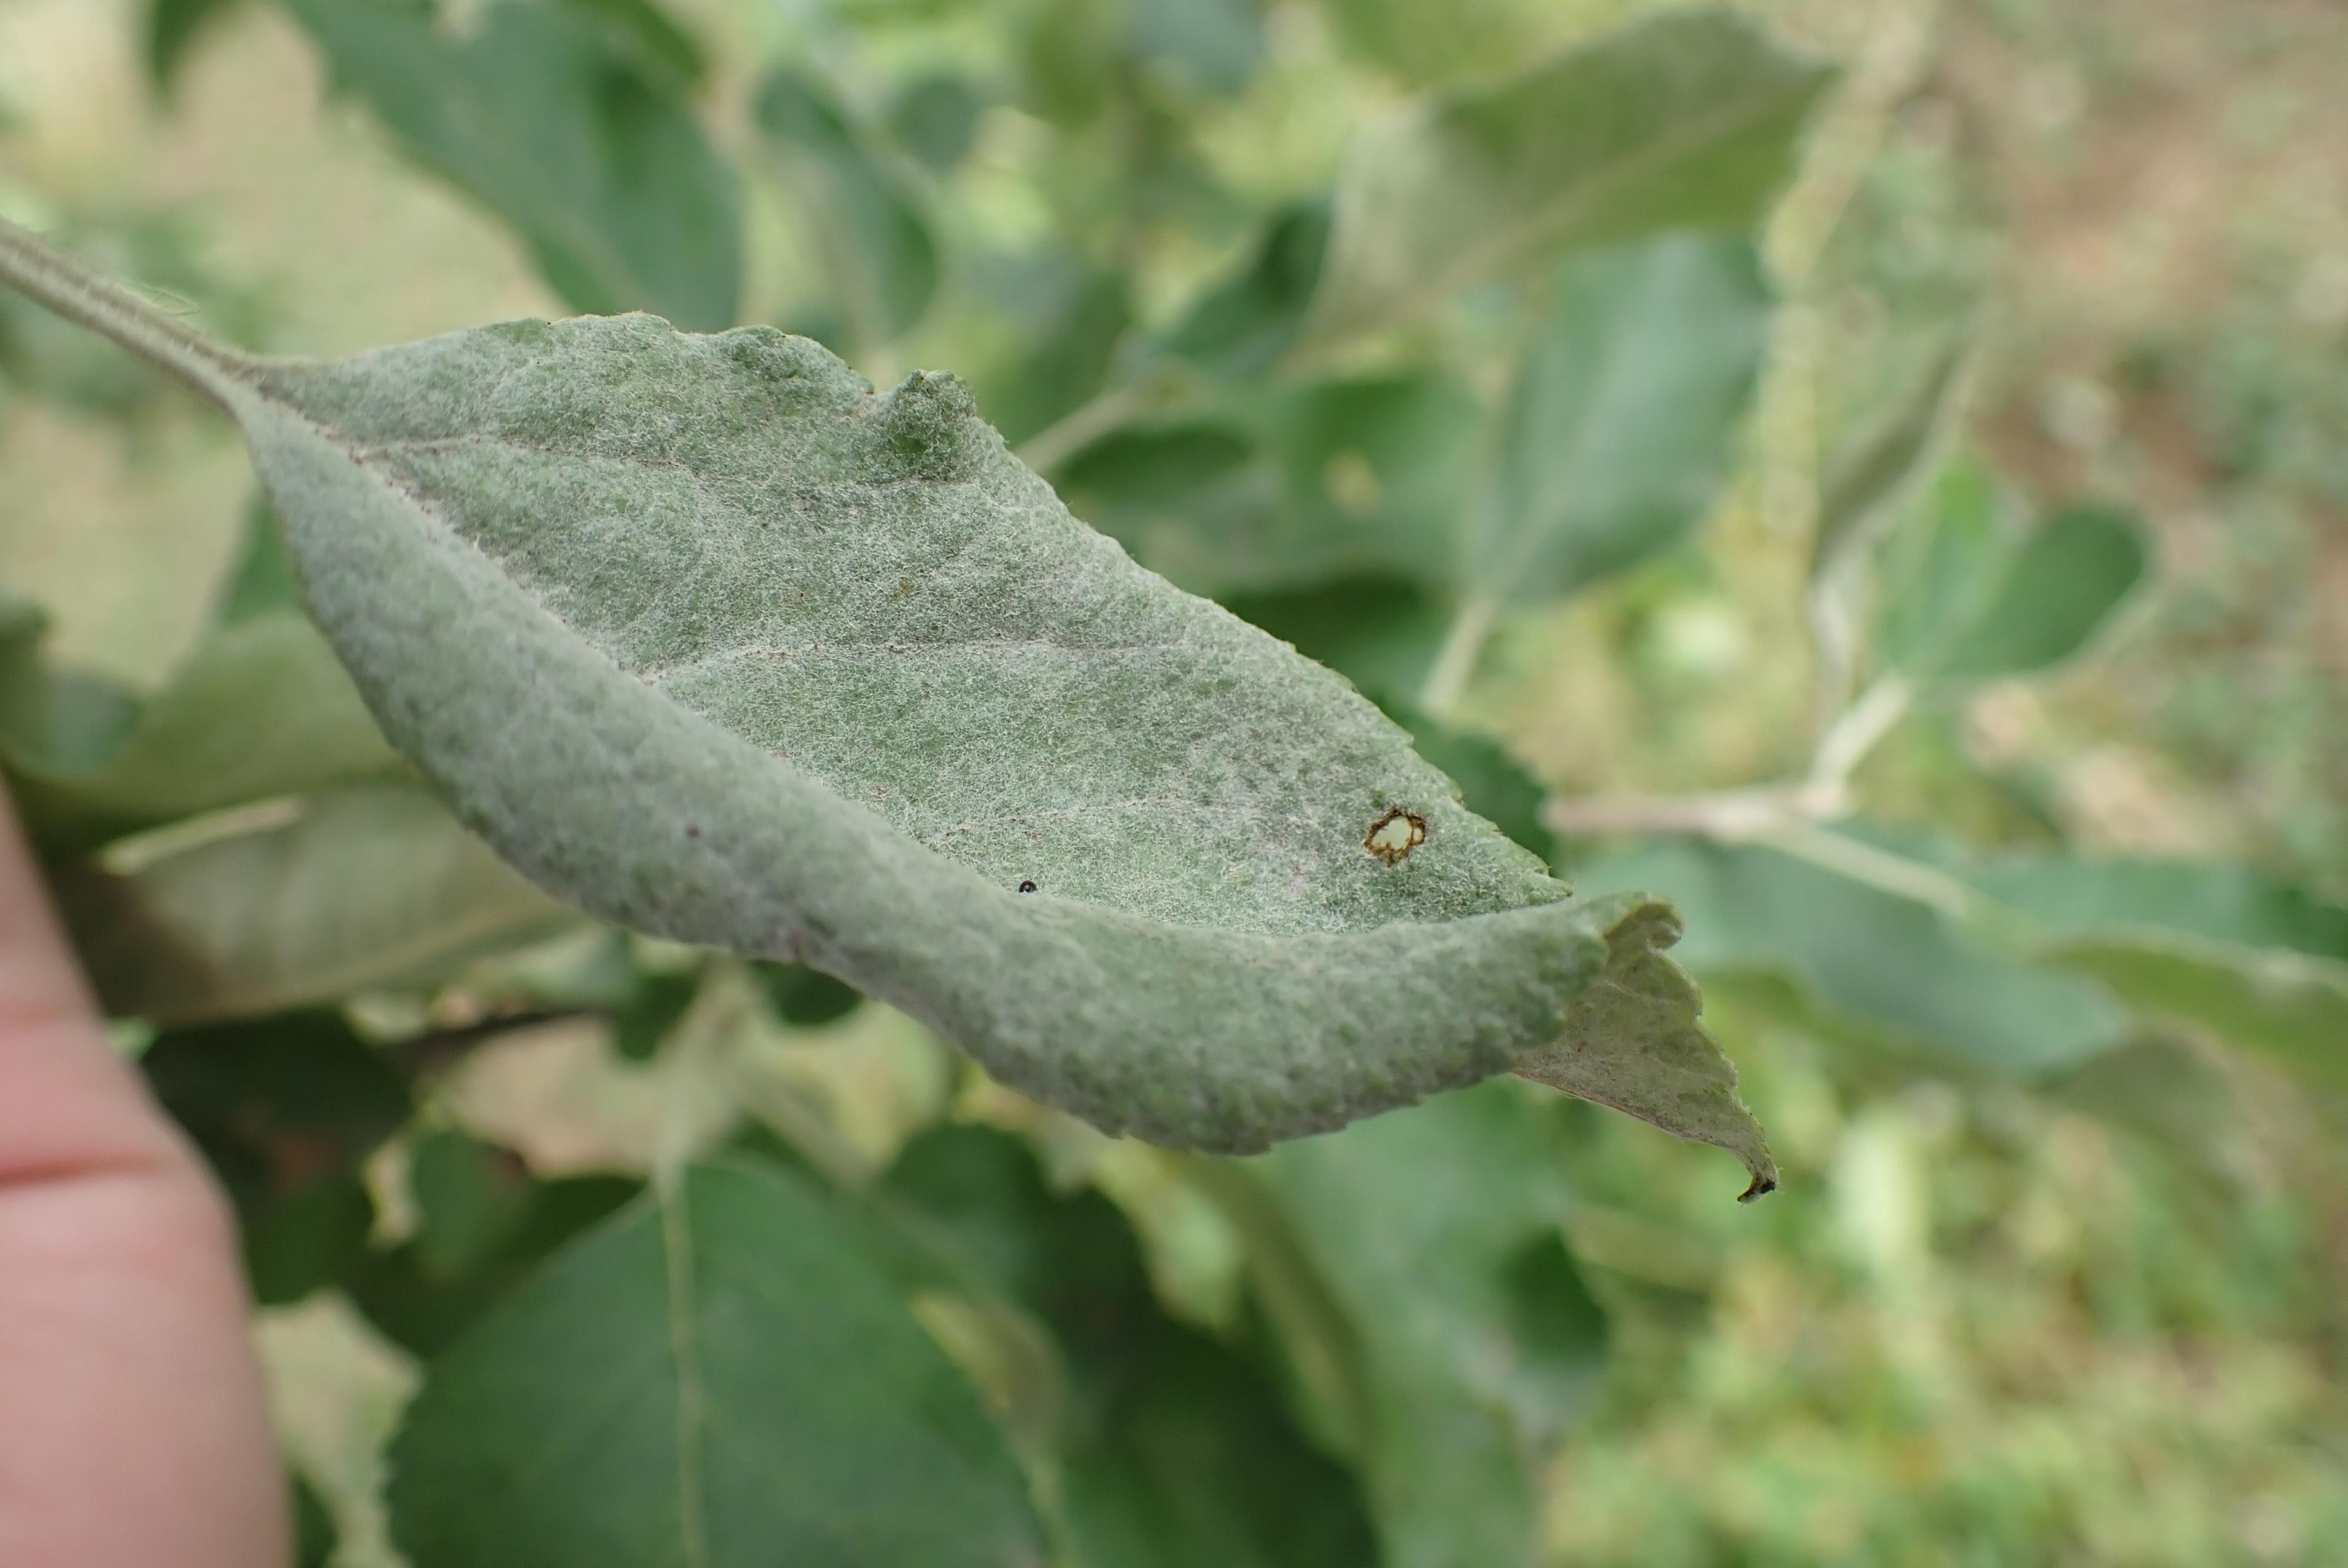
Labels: healthy